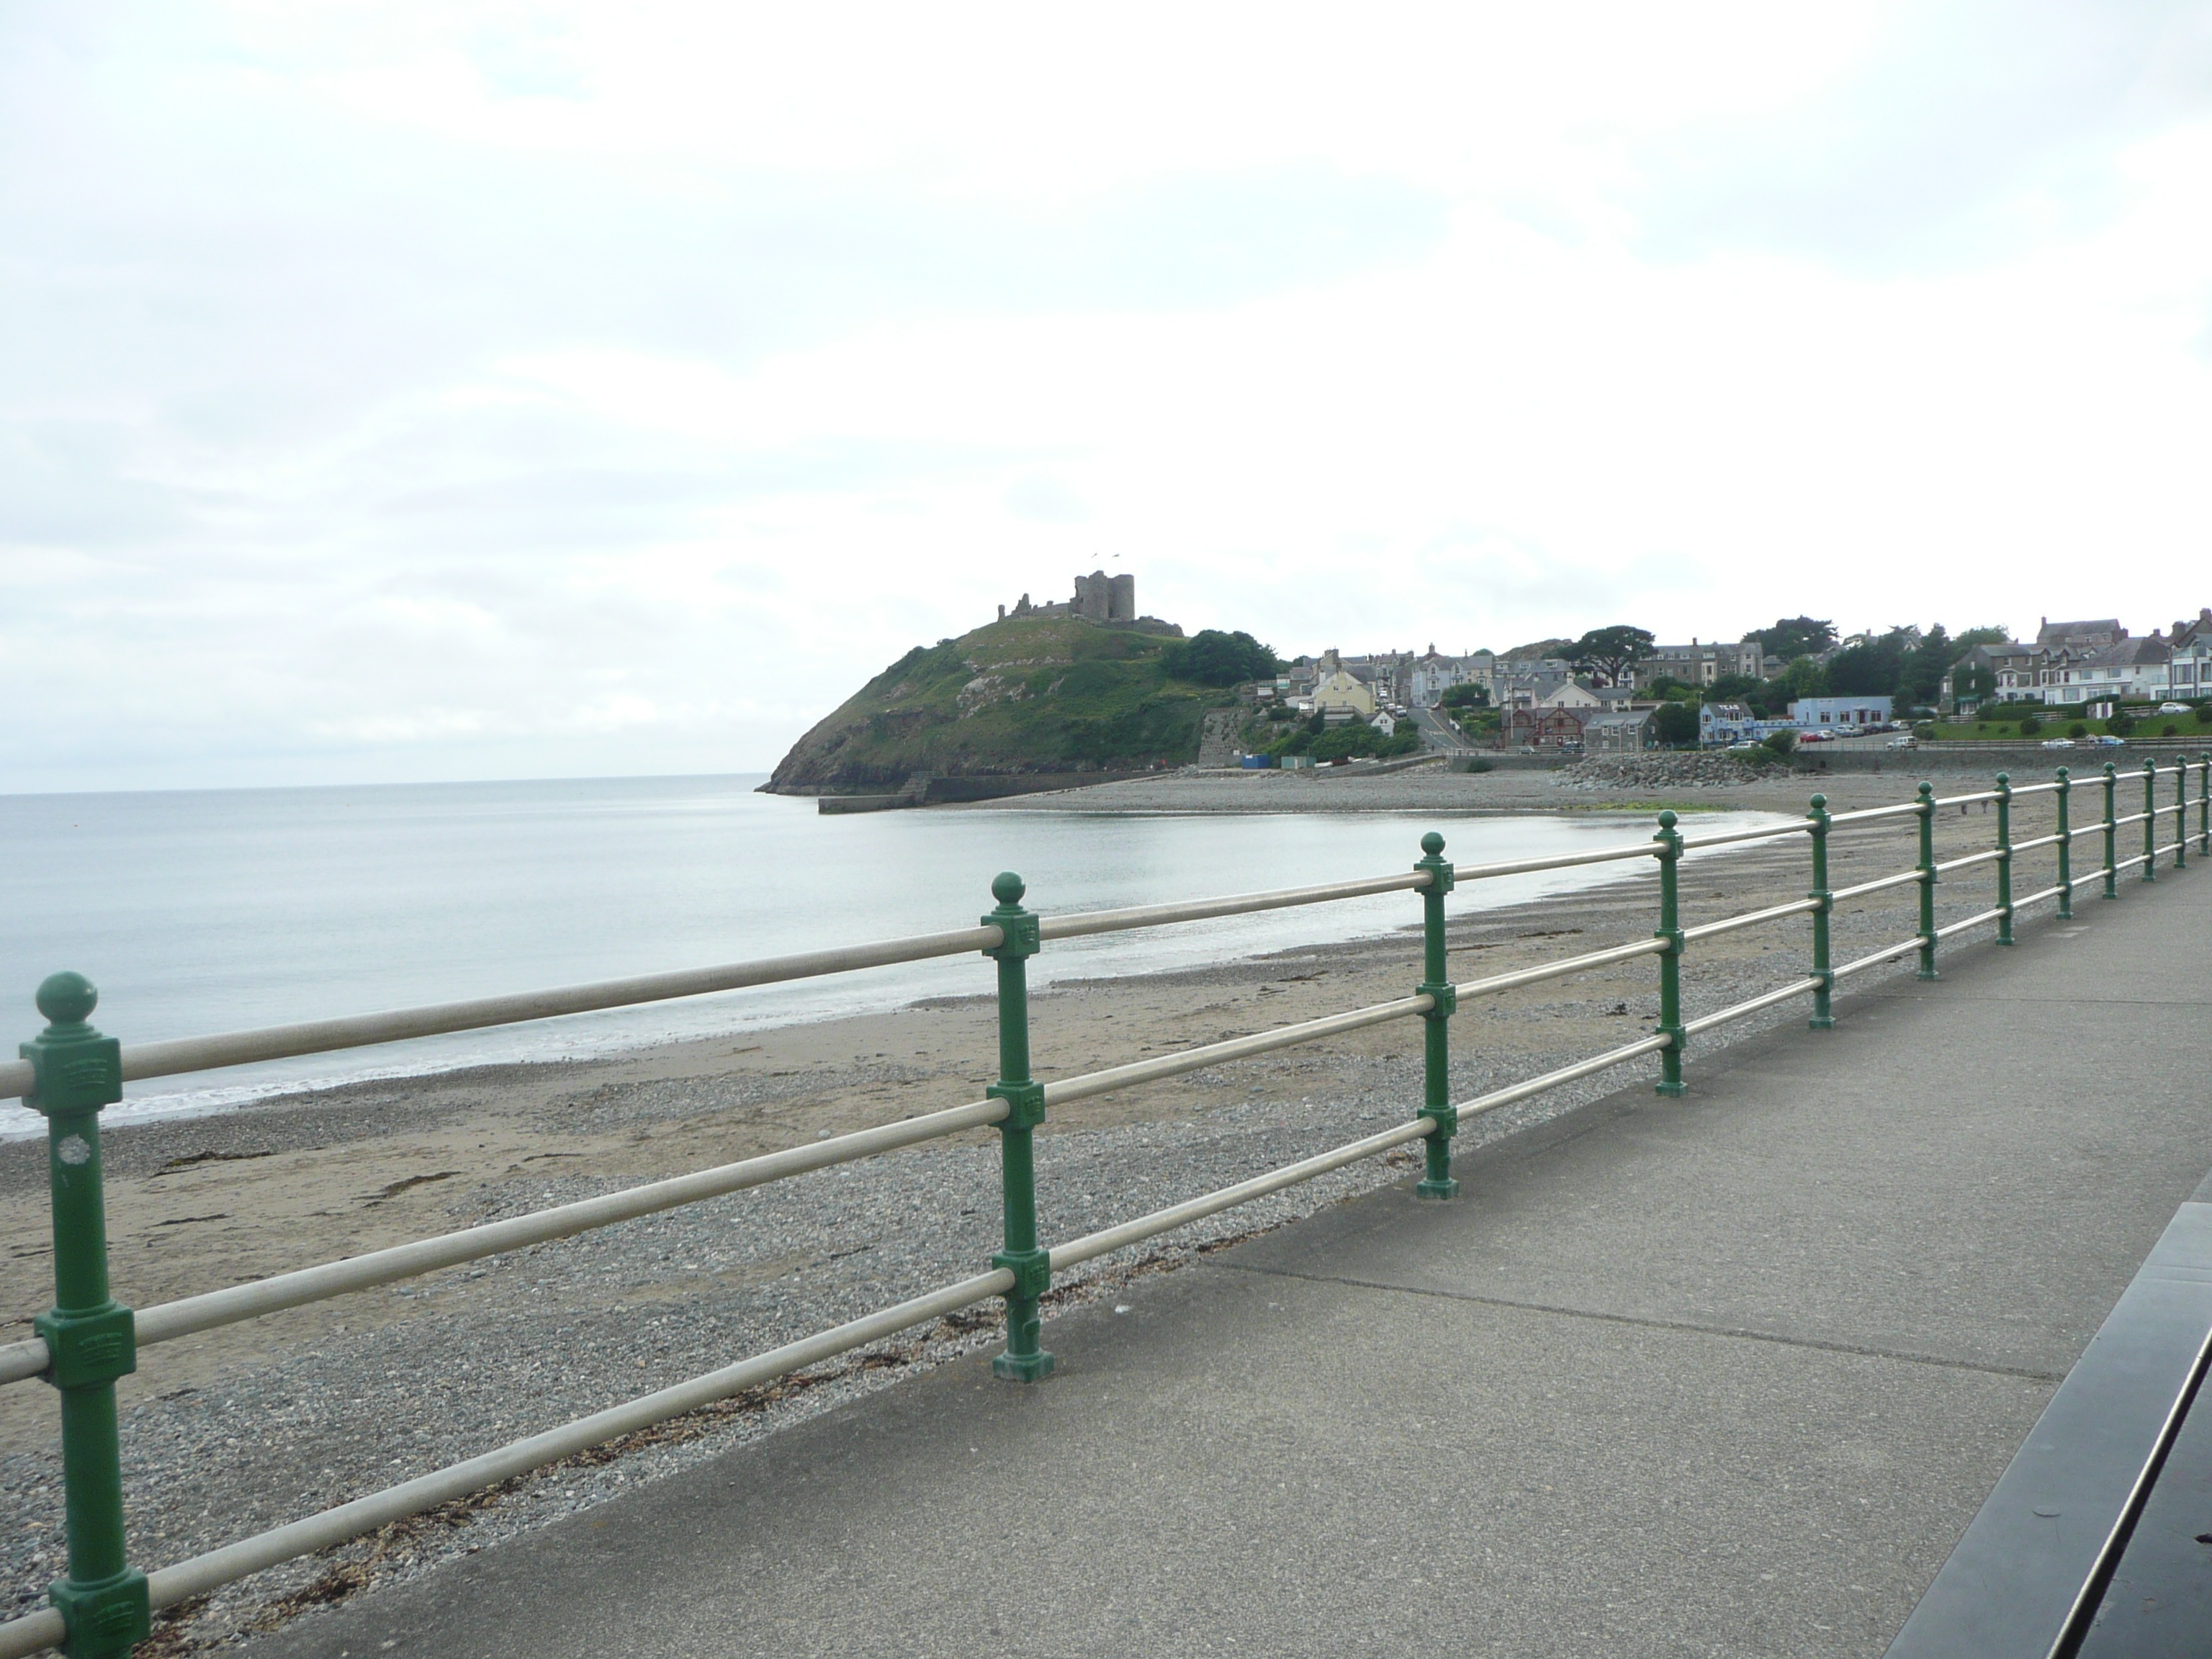
beach, landscape, sea, coast, water, nature, mountain, sky, boardwalk, countryside, view, pier, walkway, panorama, scenic, castle, waterway, outside, wales, clouds, beautiful, railings, panoramic views, criccieth